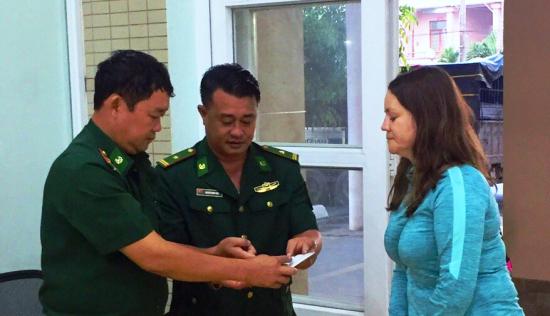
hai người đàn ông đang cùng nhìn vào một tờ giấy